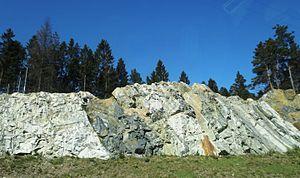
La trondhjémite est une roche magmatique intrusive leucocrate. C'est une varité de tonalite dans laquelle le plagioclase se trouve essentiellement sous la forme d'oligoclase. Les trondhjémites sont quelquefois appelées « plagiogranites ».